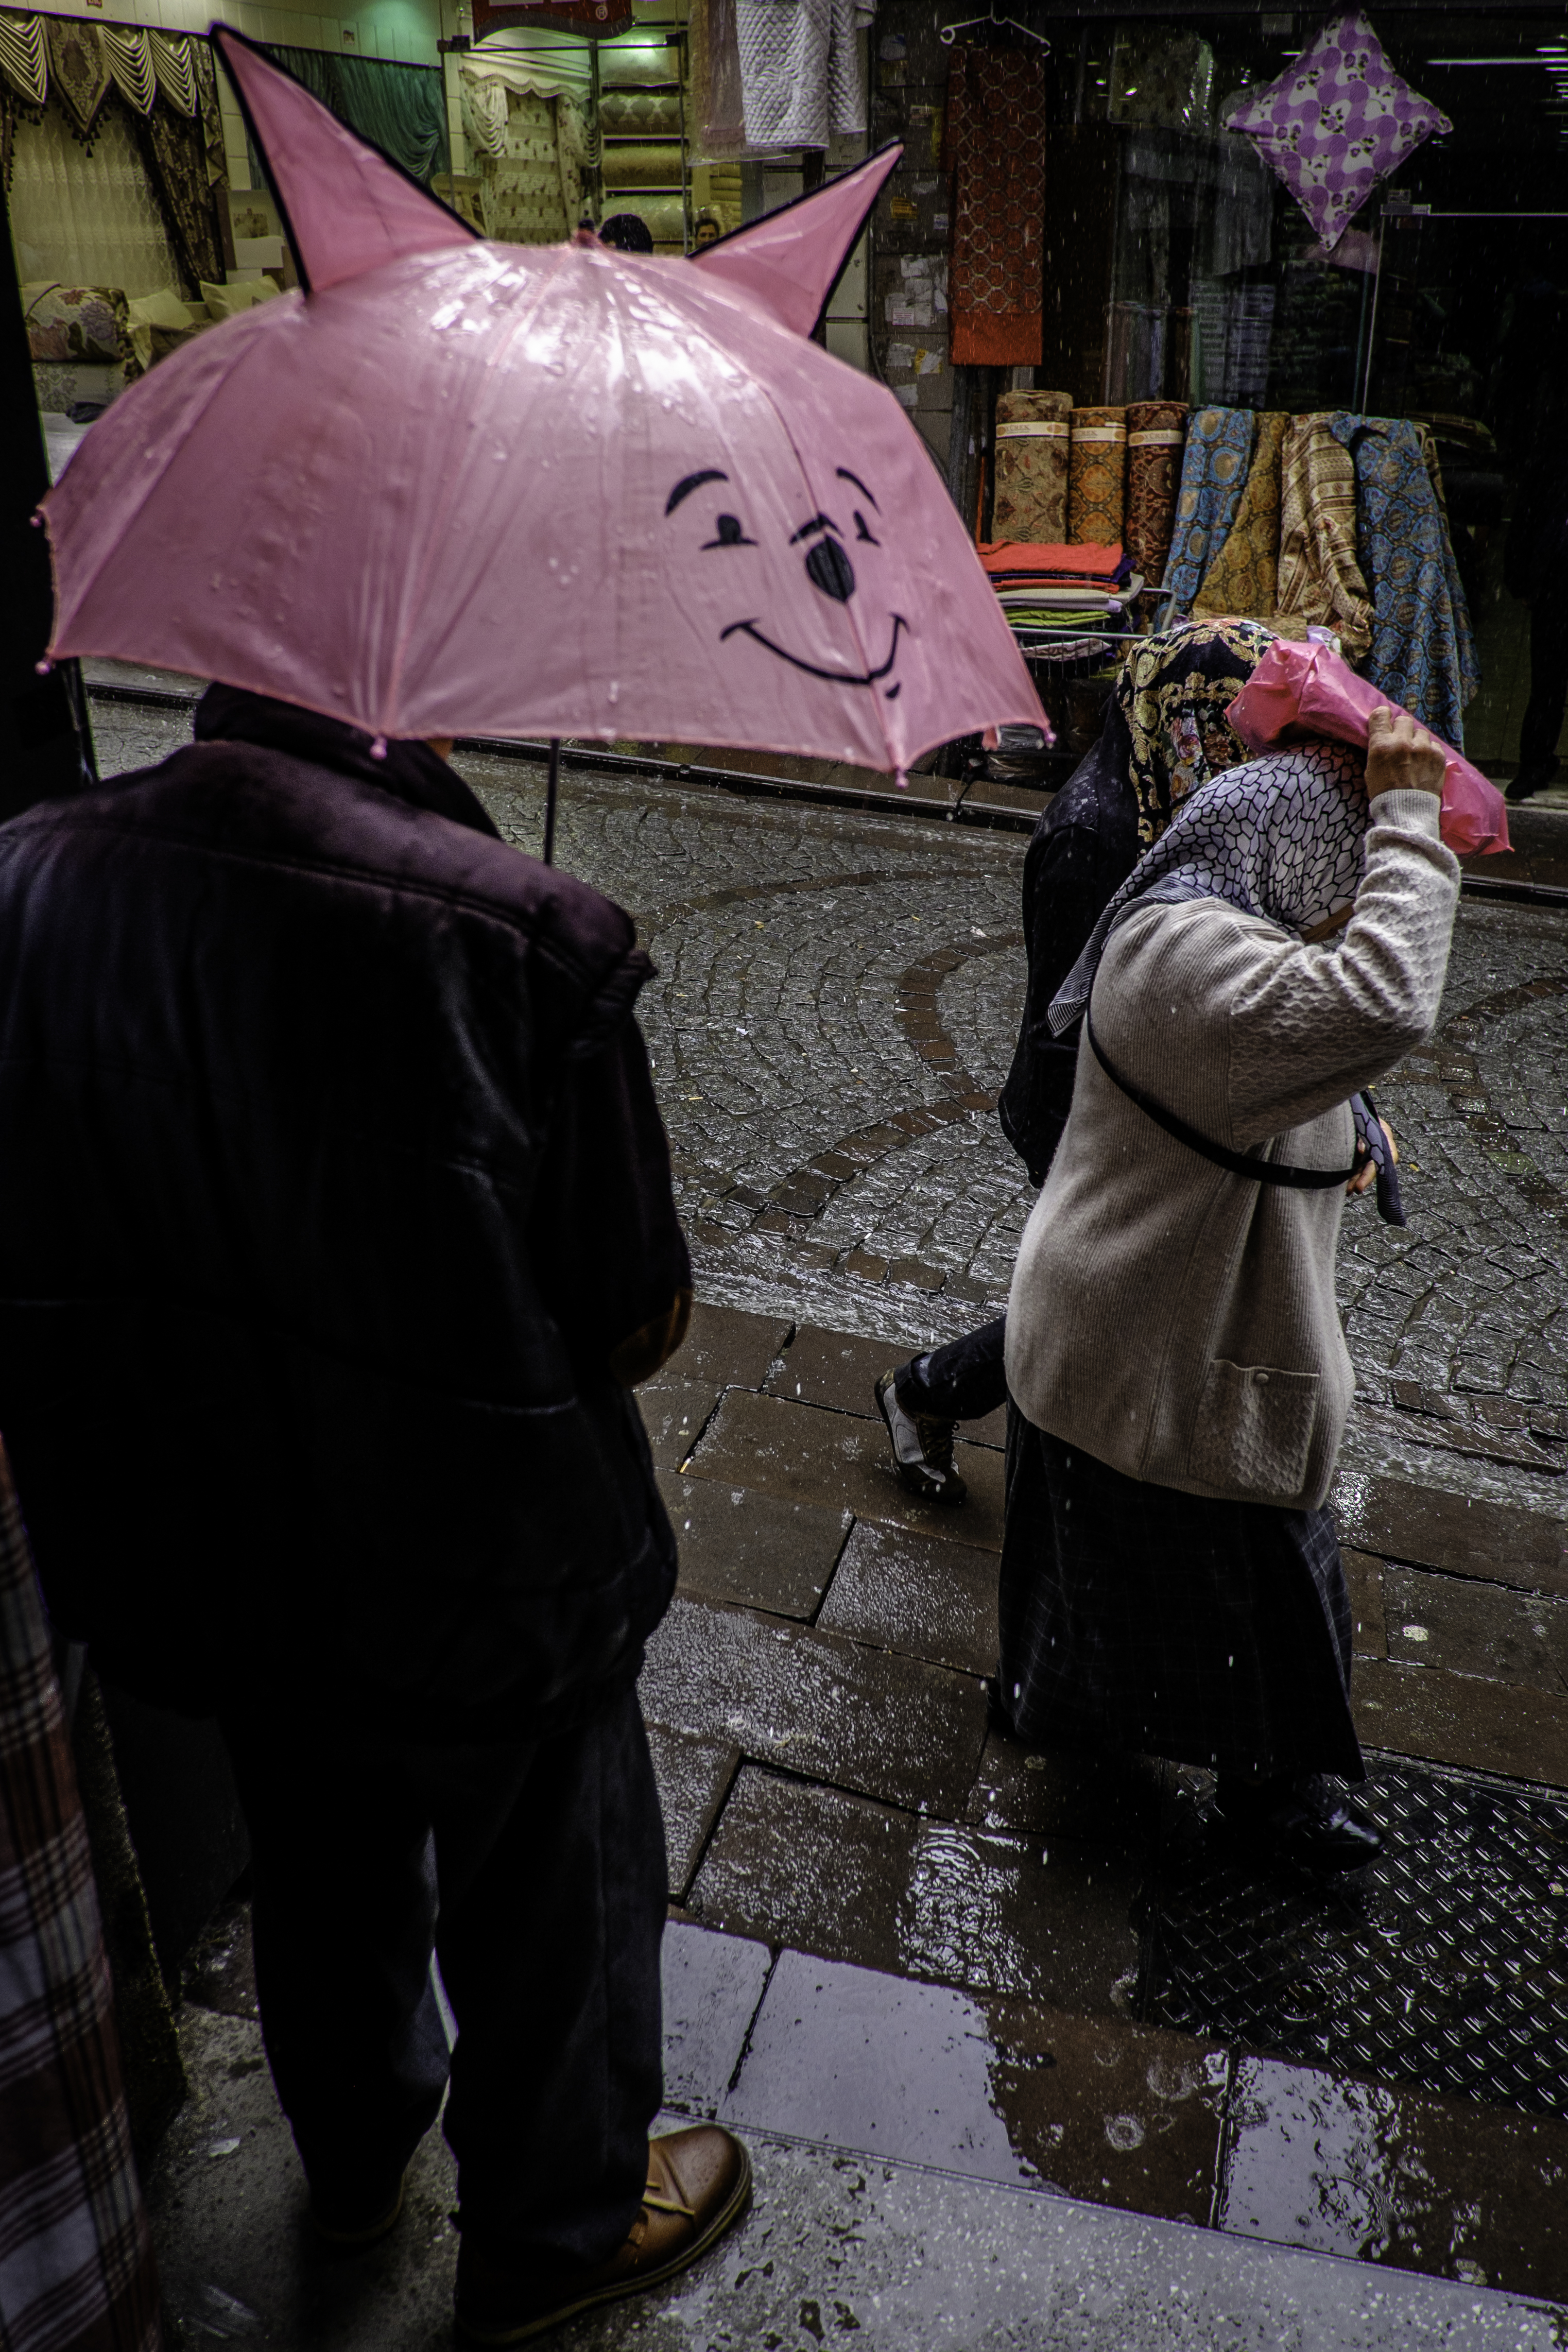
man, people, road, street, rain, city, explore, motion, standing, umbrella, color, weather, clothing, pink, movement, streetphotography, flickr, rainy, candid, creativecommons, art, temple, turkey, stadt, rosa, istanbul, scene, farbe, regen, juxtaposition, 32, menschen, strase, unposed, ungestellt, strasenfotografie, regnerisch, mann, erwachsener, fujixt1, fujifilmxt1, hochformat, szene, adult, portraitformat, streettog, tog, stehend, nebeneinanderstellung, pedestrianprecinct, pedestrianzone, bewegung, turkei, regenschirm, regenschauer, schirm, fusg ngerzone, schauer